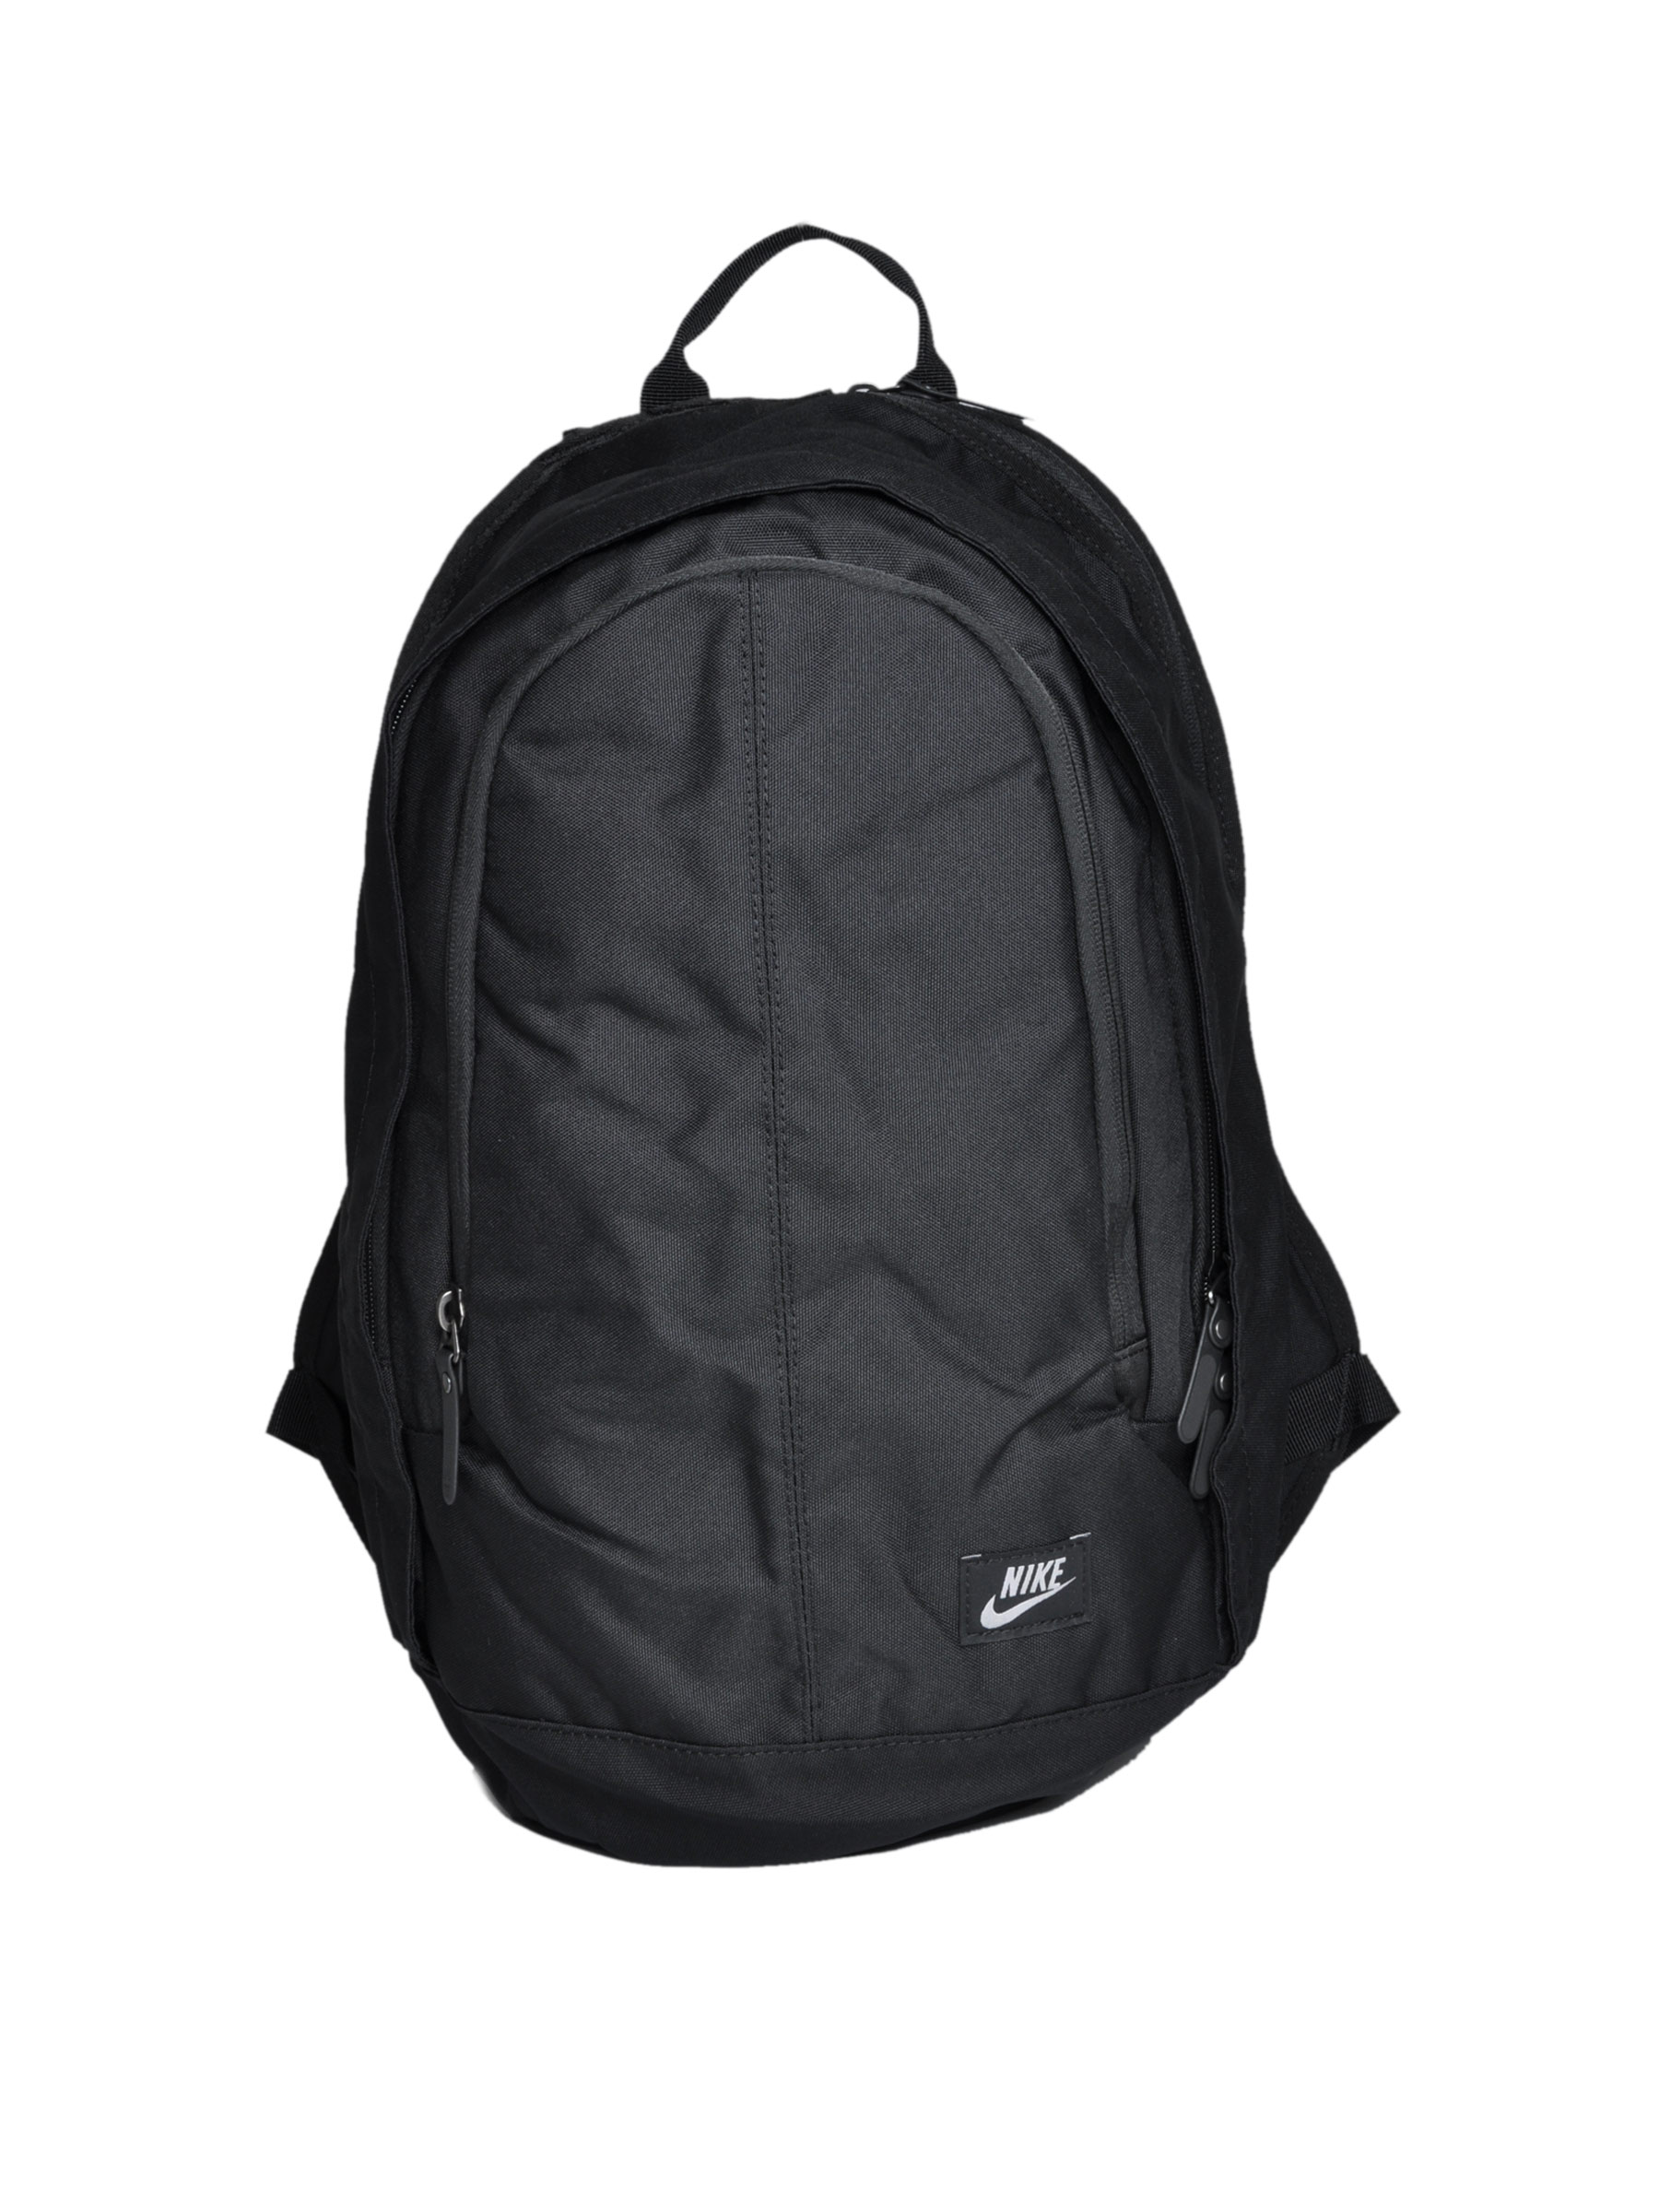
Nike Unisex Hayward 25m B Black Backpacks
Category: Accessories / Bags / Backpacks
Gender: Unisex
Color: Black
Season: Spring 2013
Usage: Casual